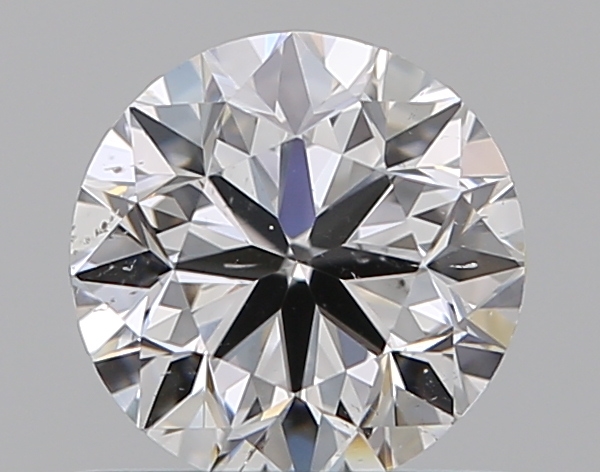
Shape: round
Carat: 0.65
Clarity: SI1
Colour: D
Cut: VG
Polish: EX
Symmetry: VG
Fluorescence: F
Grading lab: GIA
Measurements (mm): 5.37 x 5.42 x 3.47